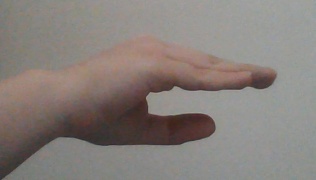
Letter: jeem